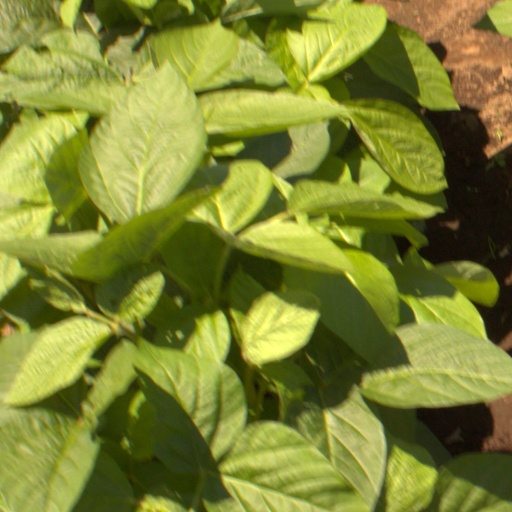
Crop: soybean